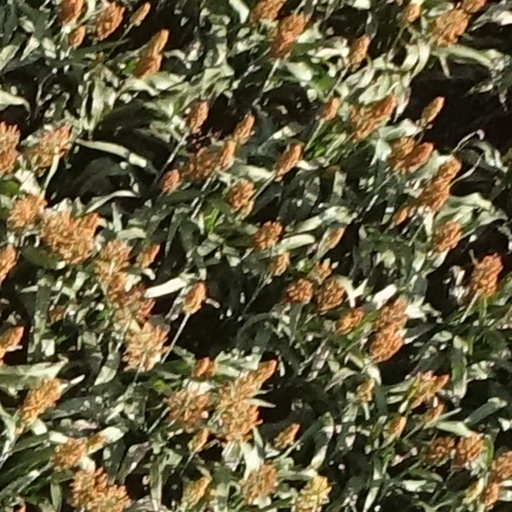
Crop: sorghum